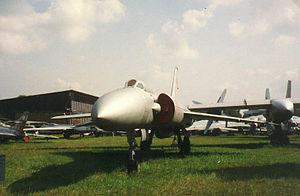
Le musée central des forces aériennes de la Fédération de Russie de Monino se situe sur le site de l'aérodrome de Monino à 40 km à l'est de Moscou, en Russie, et est l'un des musées les plus importants au monde de l'aviation, le plus important pour les avions russes.